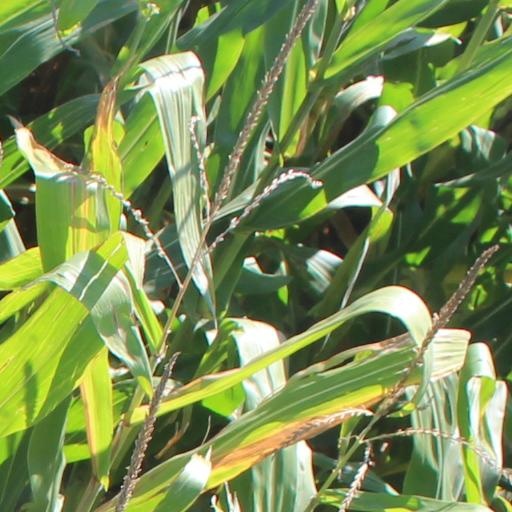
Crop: maize; corn